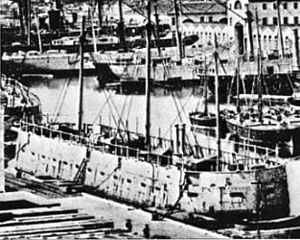
Panserskib / Før panserskibet / Jernpanser
Det franske pansrede flådebatteri Lave, 1854. Sammen med Tonnante og Dévastation ødelagde dette pansrede skib russiske landbatterier i slaget ved Kinburn i 1855.
Et panserskib var et dampdrevet krigsskib fra anden halvdel af det 19. århundrede, beskyttet af panserplader af jern eller stål.